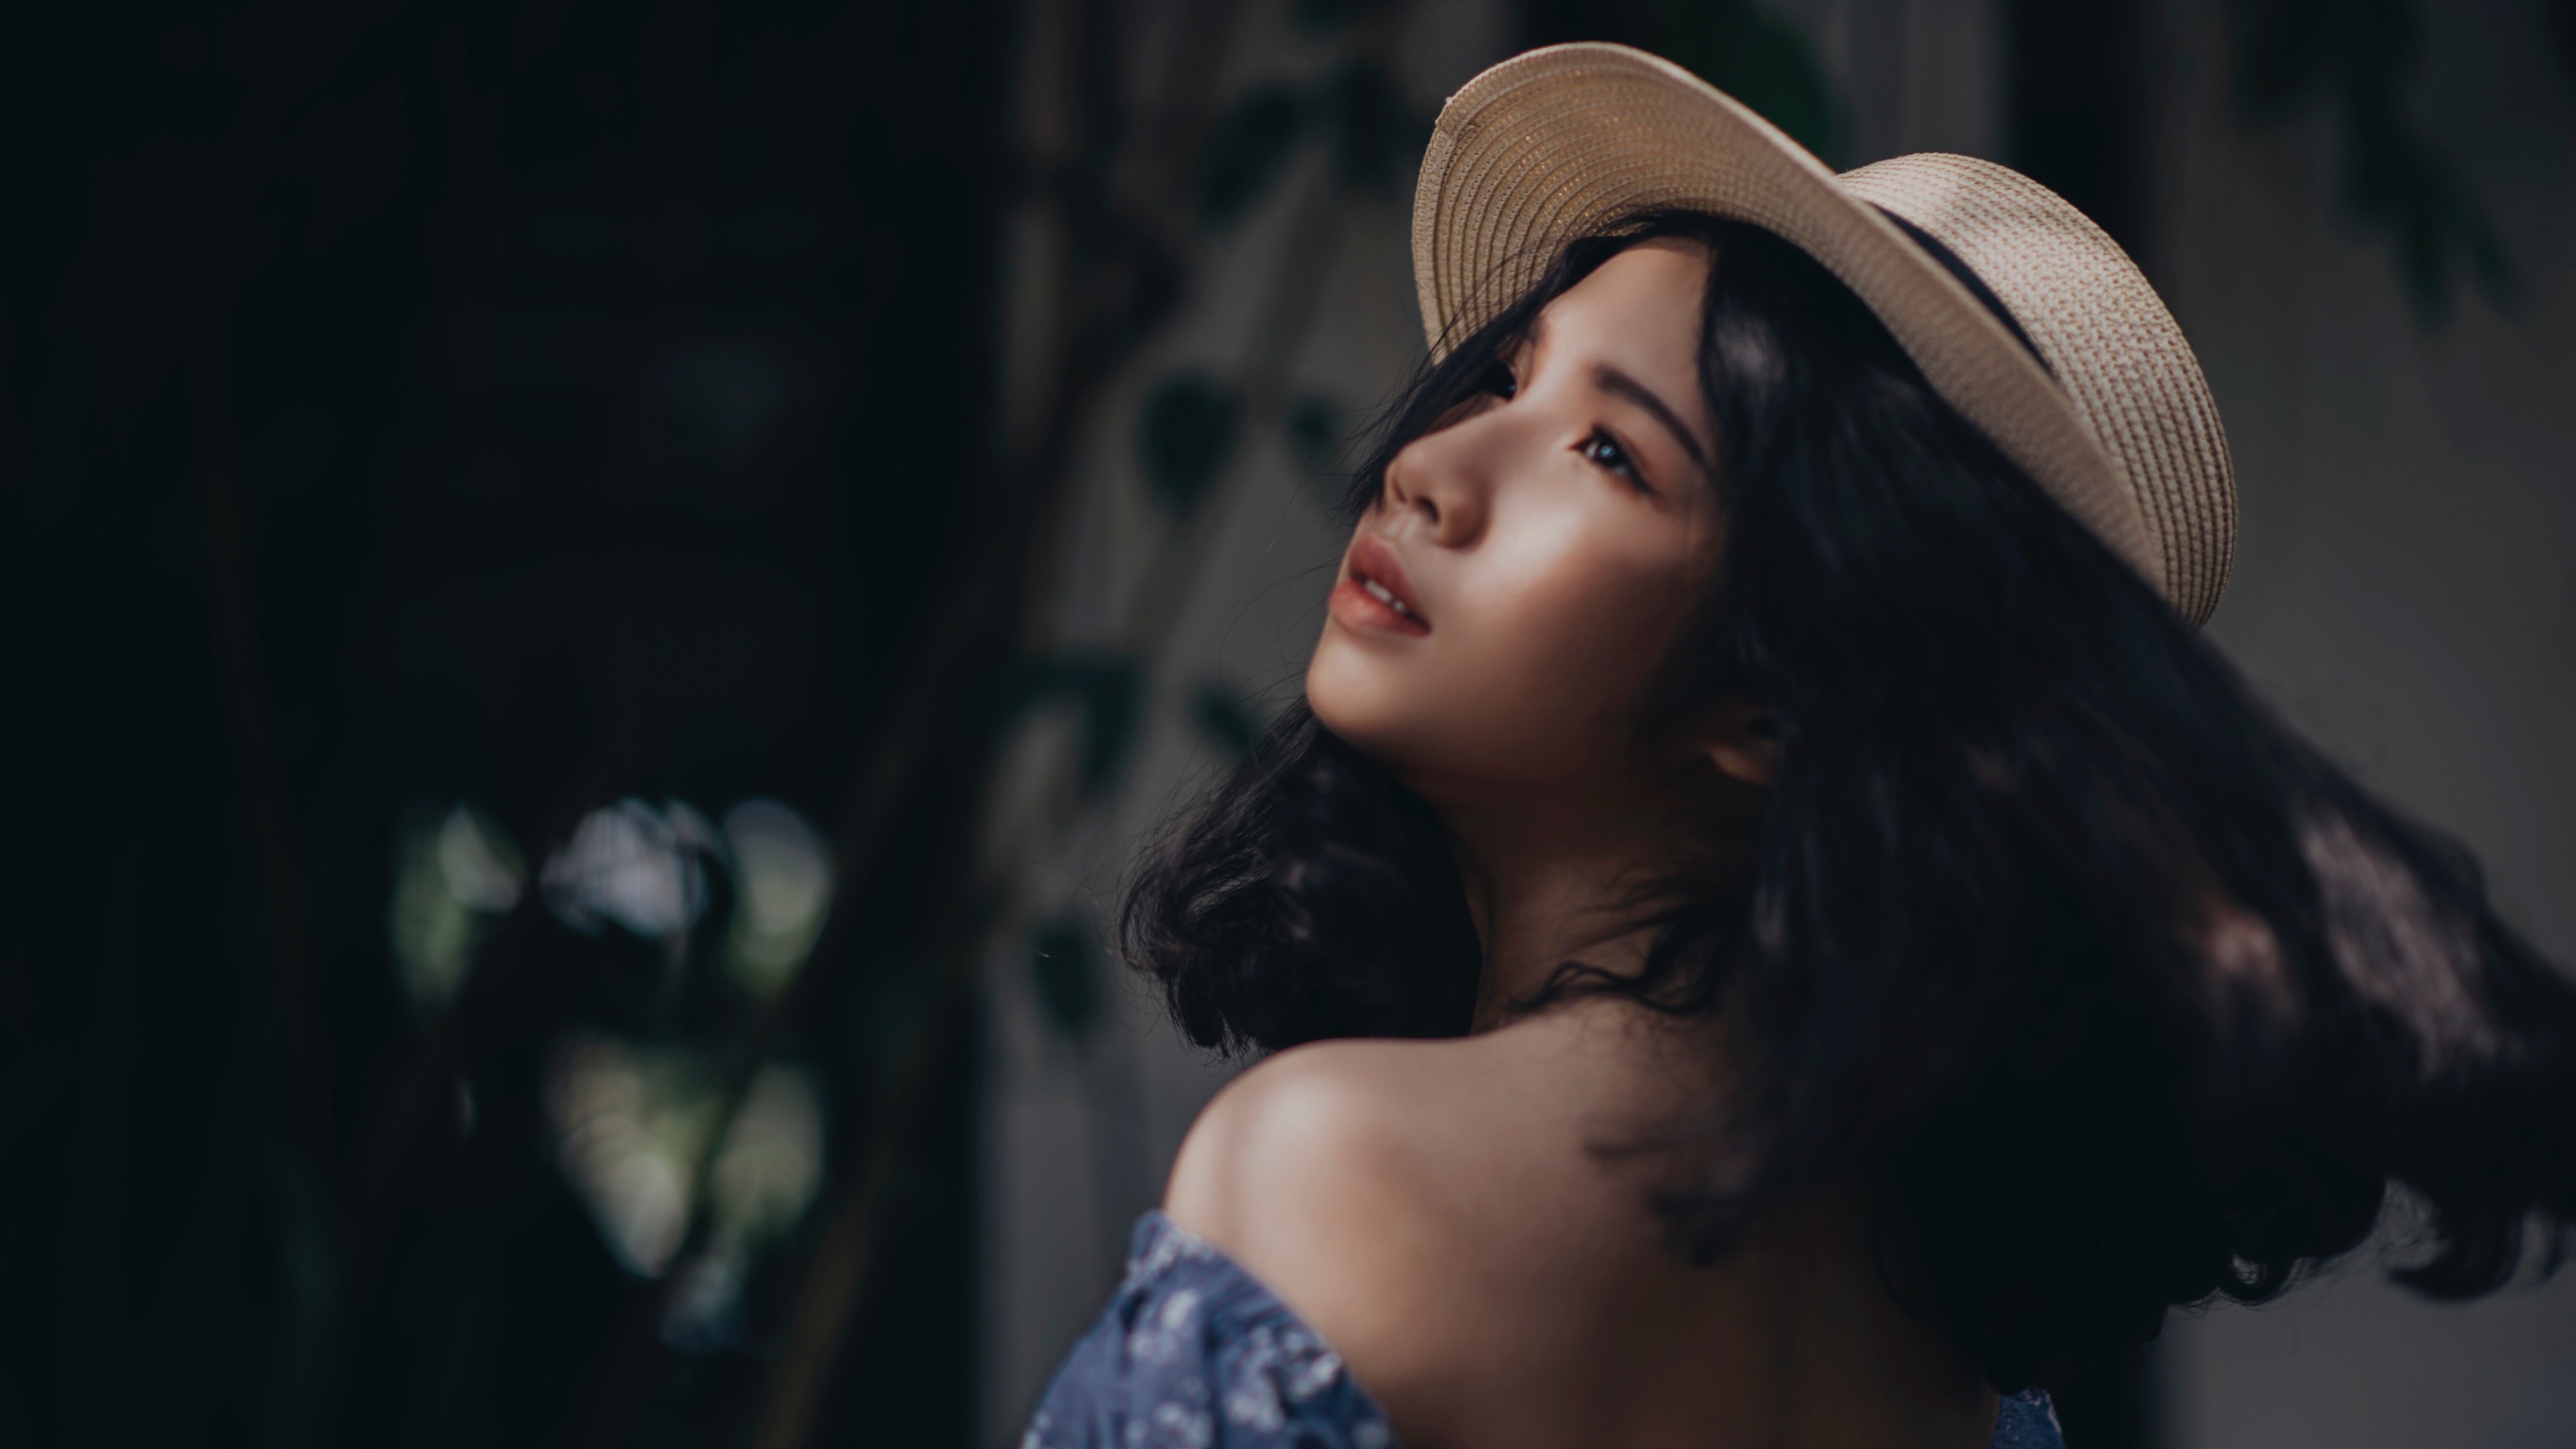
hair, face, beauty, skin, lip, eye, fashion, model, shoulder, photography, black hair, long hair, smile, hat, flash photography, headgear, brown hair, muscle, photo shoot, hand, dress, fashion accessory, portrait photography, style